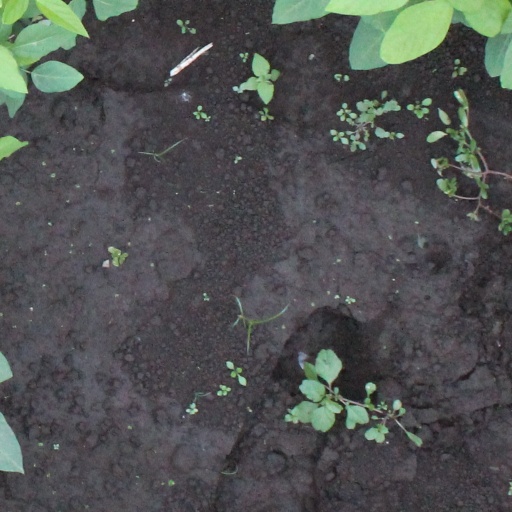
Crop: soybean